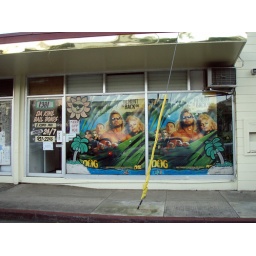
Reality TV star Dog the Bounty Hunter - Da Kine Bail Bonds office in Downtown Honolulu, Hawaii